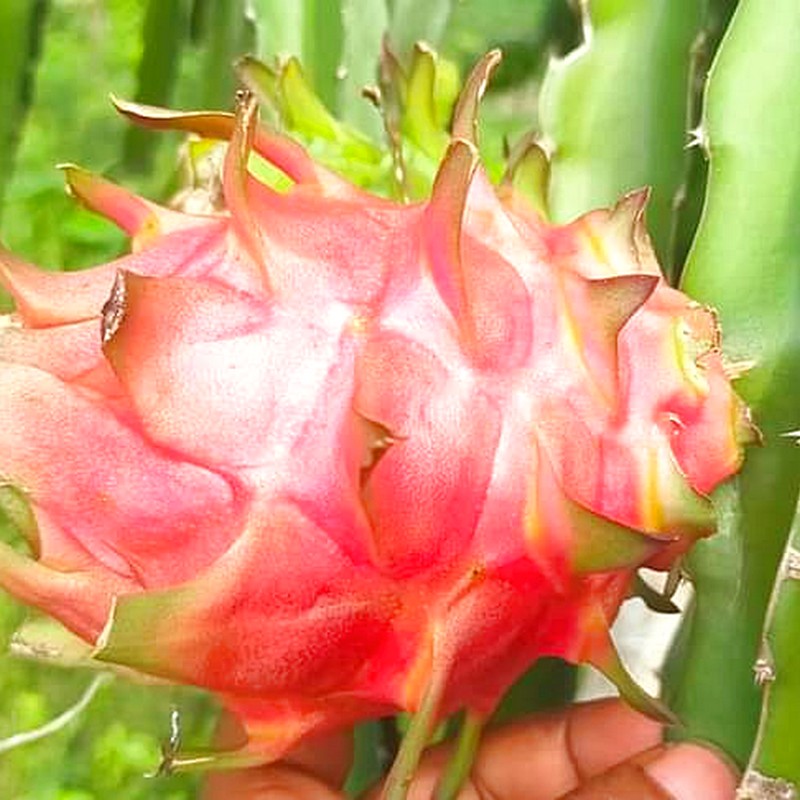
Label: Mature Dragon Fruit